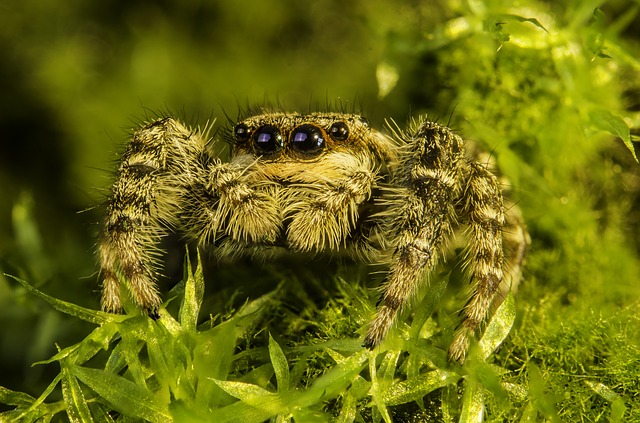
Label: ragno